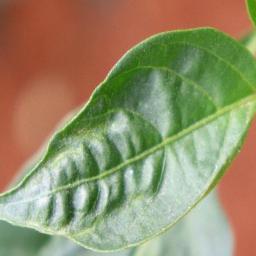
Label: mites_and_trips